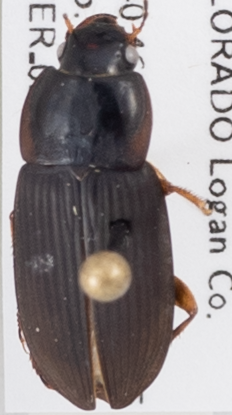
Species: Anisodactylus carbonarius
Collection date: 2020-07-15
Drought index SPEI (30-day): -1.93
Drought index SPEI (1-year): -1.22
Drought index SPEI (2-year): -0.24